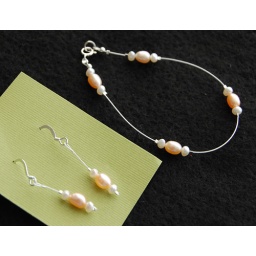
Fresh water pearls in a delicate sterling silver flex wire.